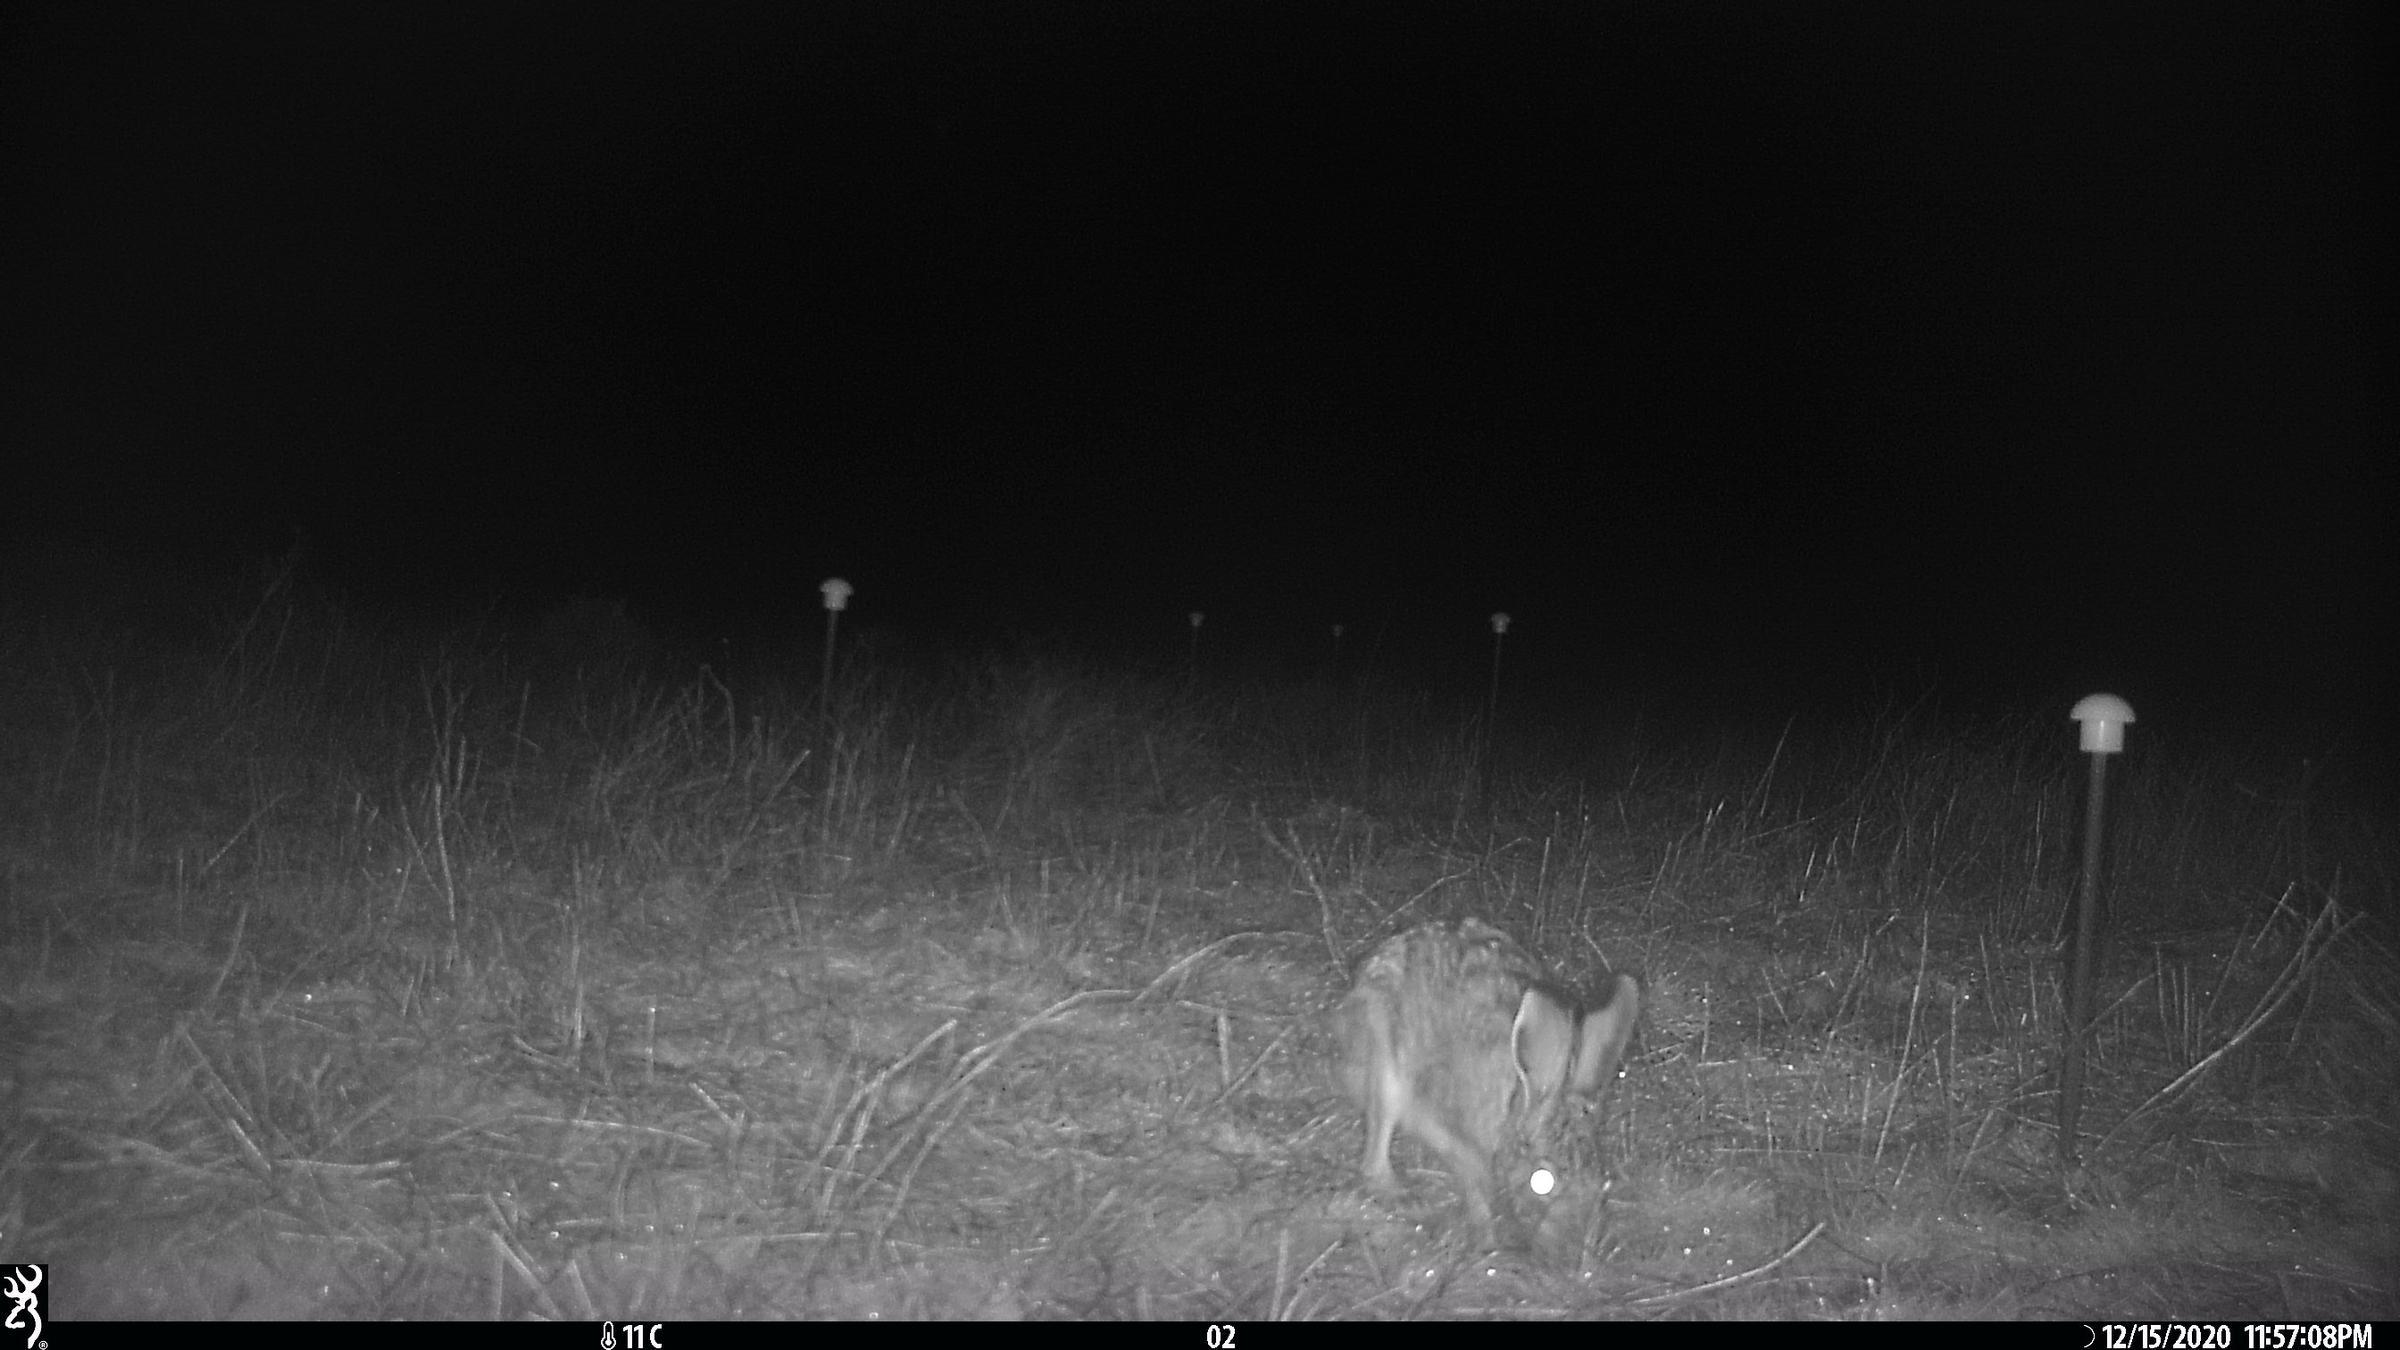
Species: Lepus granatensis